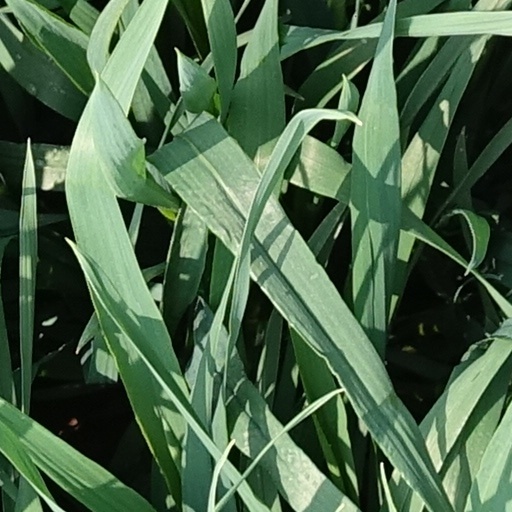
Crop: wheat